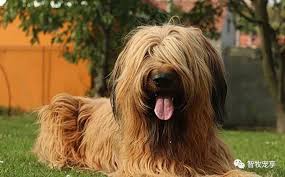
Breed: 230-n000041-briard